Solar power by country

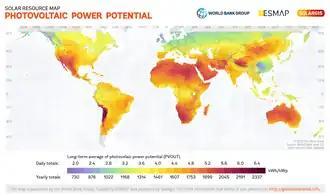
Global photovoltaic power potential

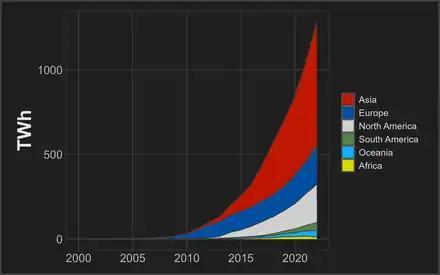
Yearly solar generation by continent

Many countries and territories have installed significant solar power capacity into their electrical grids to supplement or provide an alternative to conventional energy sources.